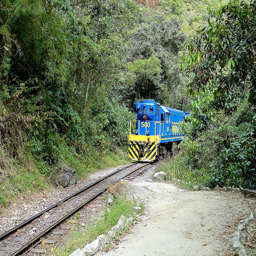
A train emerging out of the woods on a railroad track.
A blue train emerging from a stand of trees.
A blue and yellow train on a rail in the woods
A train coming down the tracks in a forest.
A train is coming down the tracks through an area covered by trees.